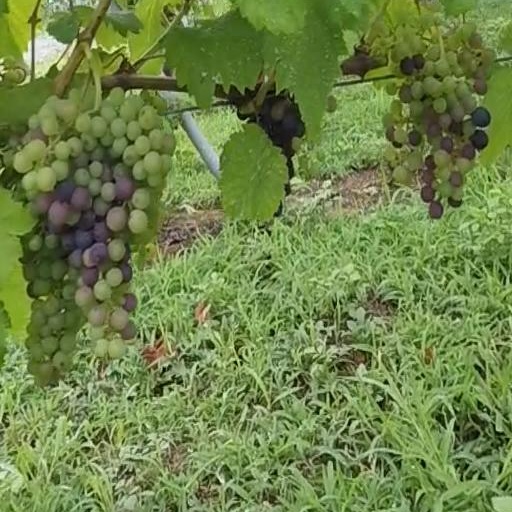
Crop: grape